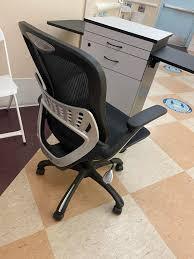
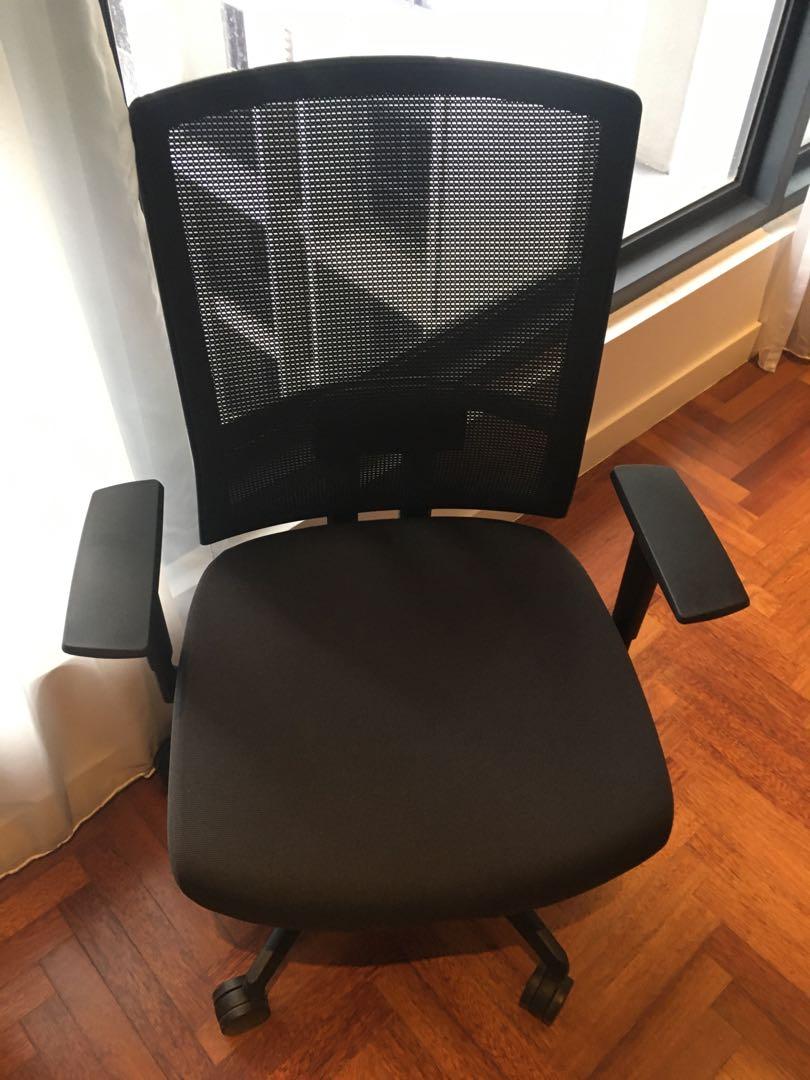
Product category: items_chair
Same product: no